Branded a Coward

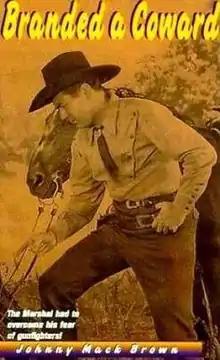
Theatrical poster

Branded a Coward is a 1935 American Western film directed by Sam Newfield. it was the first of Johnny Mack Brown's Westerns made for producer A.W. Hackel's Supreme Picetures.